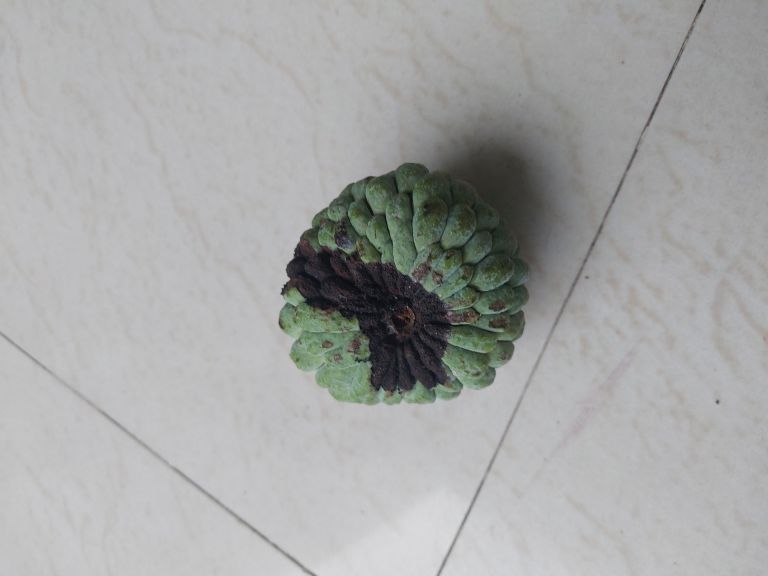
Disease label: Diplodia Rot